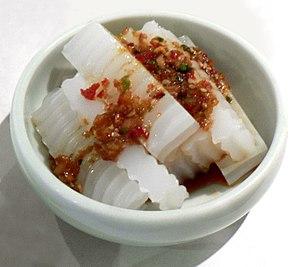
Le muk est un ensemble de plats coréens, à base de farine de céréales, de haricots mungo ou de glands, lui conférant un aspect gélatineux, auquel on ajoute de la sauce soja, de l'huile de sésame, de la cébette hachée, du gim ou du piment et contenant différents légumes.